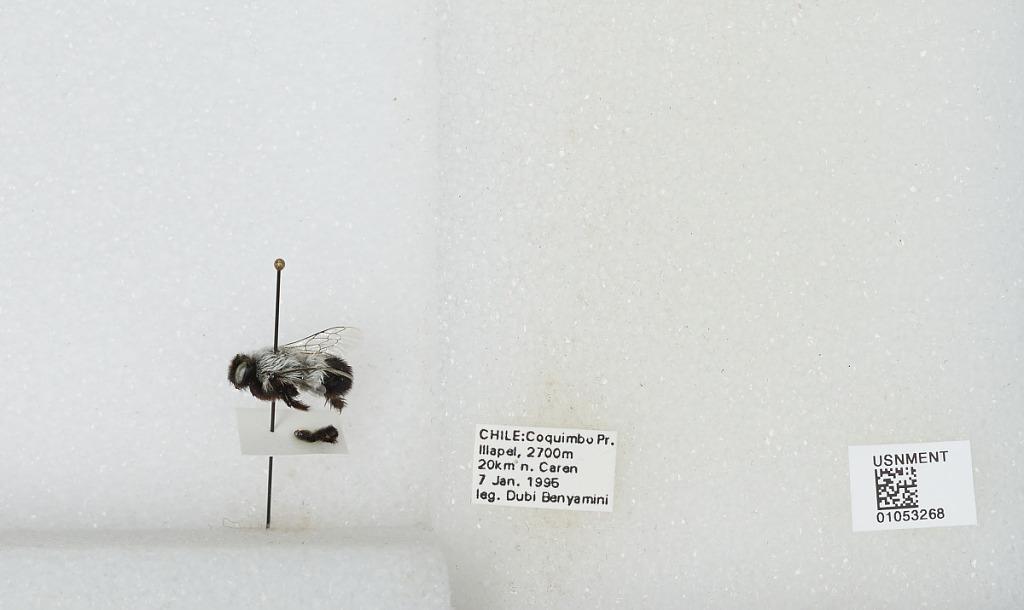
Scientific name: Bombus sp.
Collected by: D. Benyamini
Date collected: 1995-1-7
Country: Chile
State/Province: Coquimbo
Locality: Illapel, 20 km North of Caren